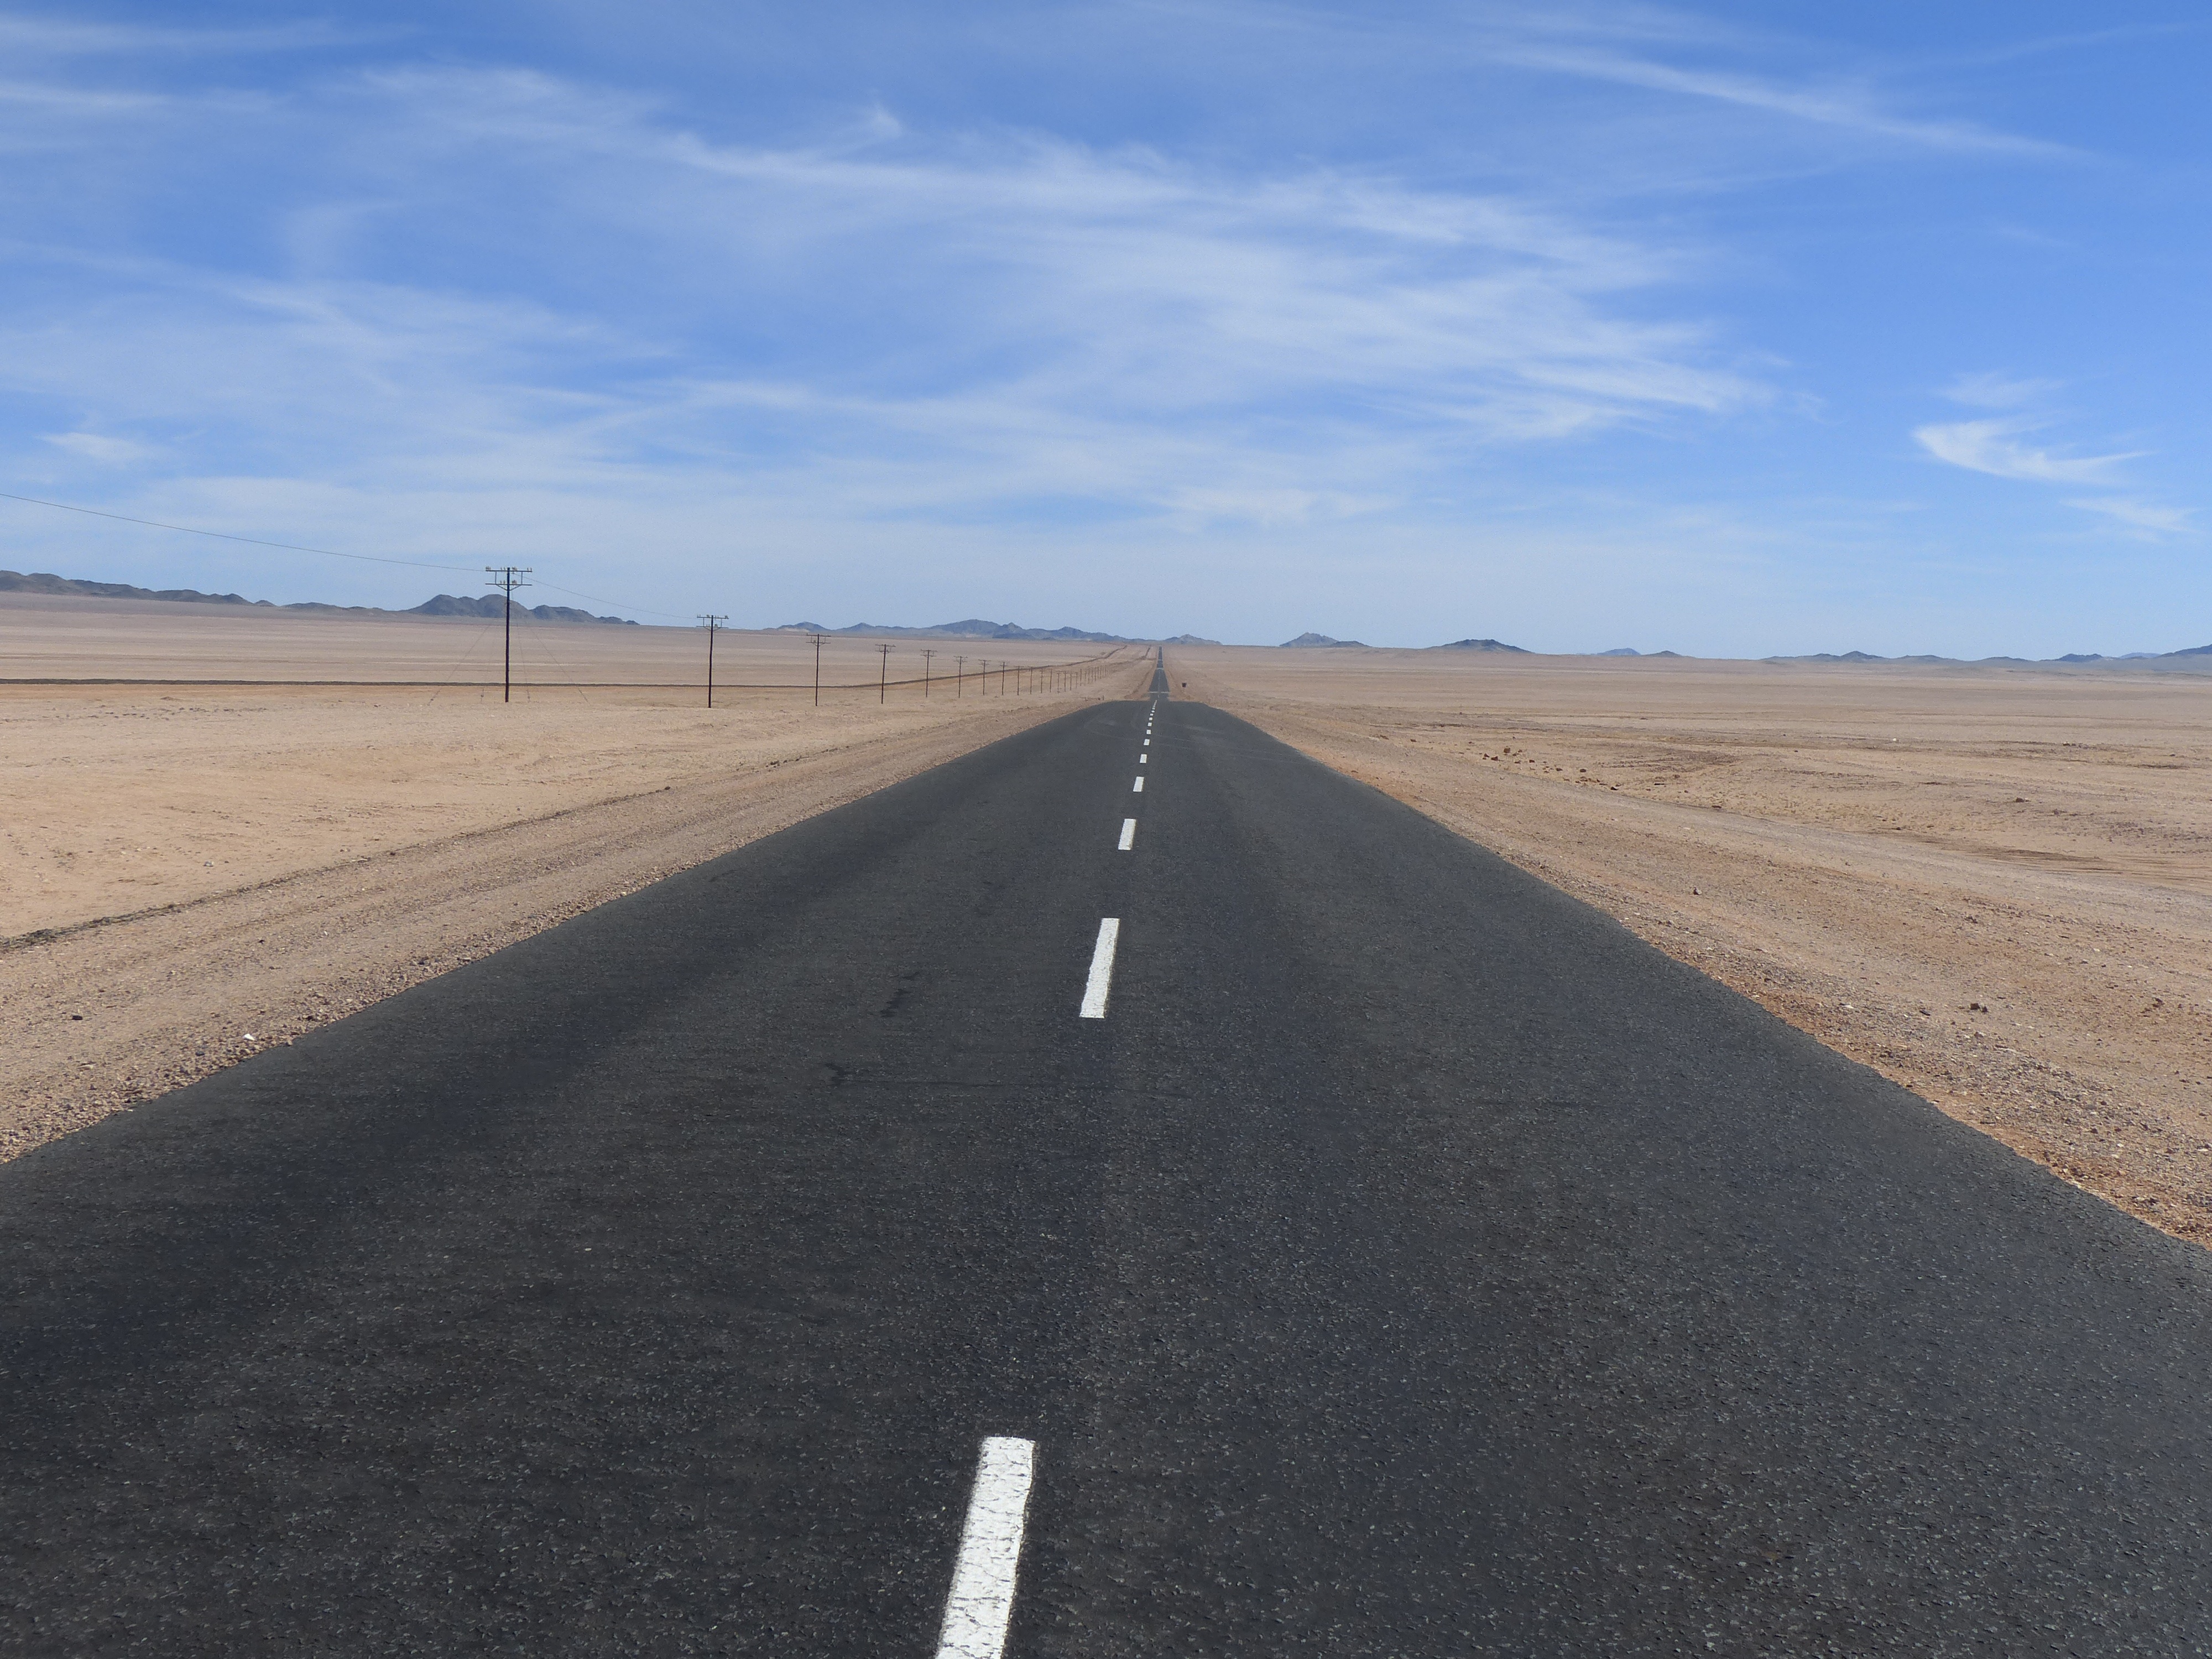
landscape, horizon, road, field, prairie, desert, highway, asphalt, soil, plain, road trip, infrastructure, steppe, namibia, road surface, natural environment